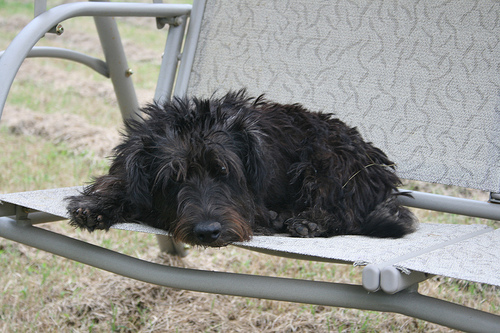
Animal: dog
Breed: scottish_terrier